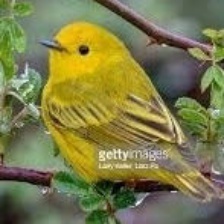
Species: ANIANIAU
Scientific name: MAGUMMA PARVA